Lorenzo de' Medici, Duke of Urbino

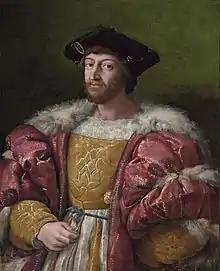
Portrait by Raphael, 1518

Lorenzo di Piero de' Medici (12 September 1492 – 4 May 1519) was the ruler of Florence from 1516 until his death in 1519. He was also Duke of Urbino during the same period. A scion of the Medici, his wealth and power saw his daughter Catherine de' Medici become Queen Consort of France, while his recognised but illegitimate son, Alessandro de' Medici, inherited his estate and became the first Duke of Florence.